Honda S2000

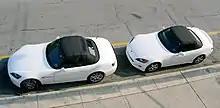
2004 AP2 and 2000 AP1 model S2000s from above—the AP1 has OEM front lip, side strakes, and rear spoiler.

""You will be surprised to know that we had very little input from the marketing people. This was a deliberate move, as we wanted to create something to please us as an engineering team, rather than try and please everyone. If you listen to everyone, included everything they ask for, all cars end up the same. We wanted a vehicle that was more focused - more Honda.""